Harappan architecture

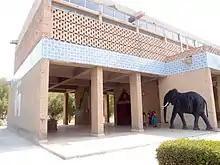
The Mohenjo-daro Museum, in Pakistan

The materials of houses depended on the location of the building. If the house was more rural the bricks would be mud. If the house was in an urban area then the bricks would be baked. The bricks were made in standardised ratios of 1x2x4. “Houses range from 1–2 stories in height, with a central courtyard around which the rooms were arranged”